Darren Barr

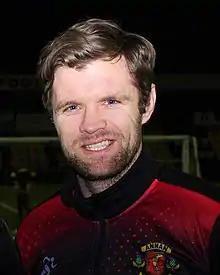
Darren at Annan Athletic as Player/Assistant Manager

Darren Barr (born 17 March 1985) is a Scottish football coach and former player, whose most recent position was assistant manager at Scottish League Two club Annan Athletic.